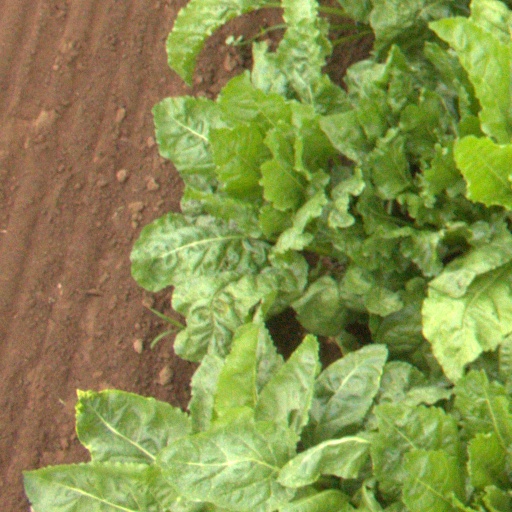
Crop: sugar beet